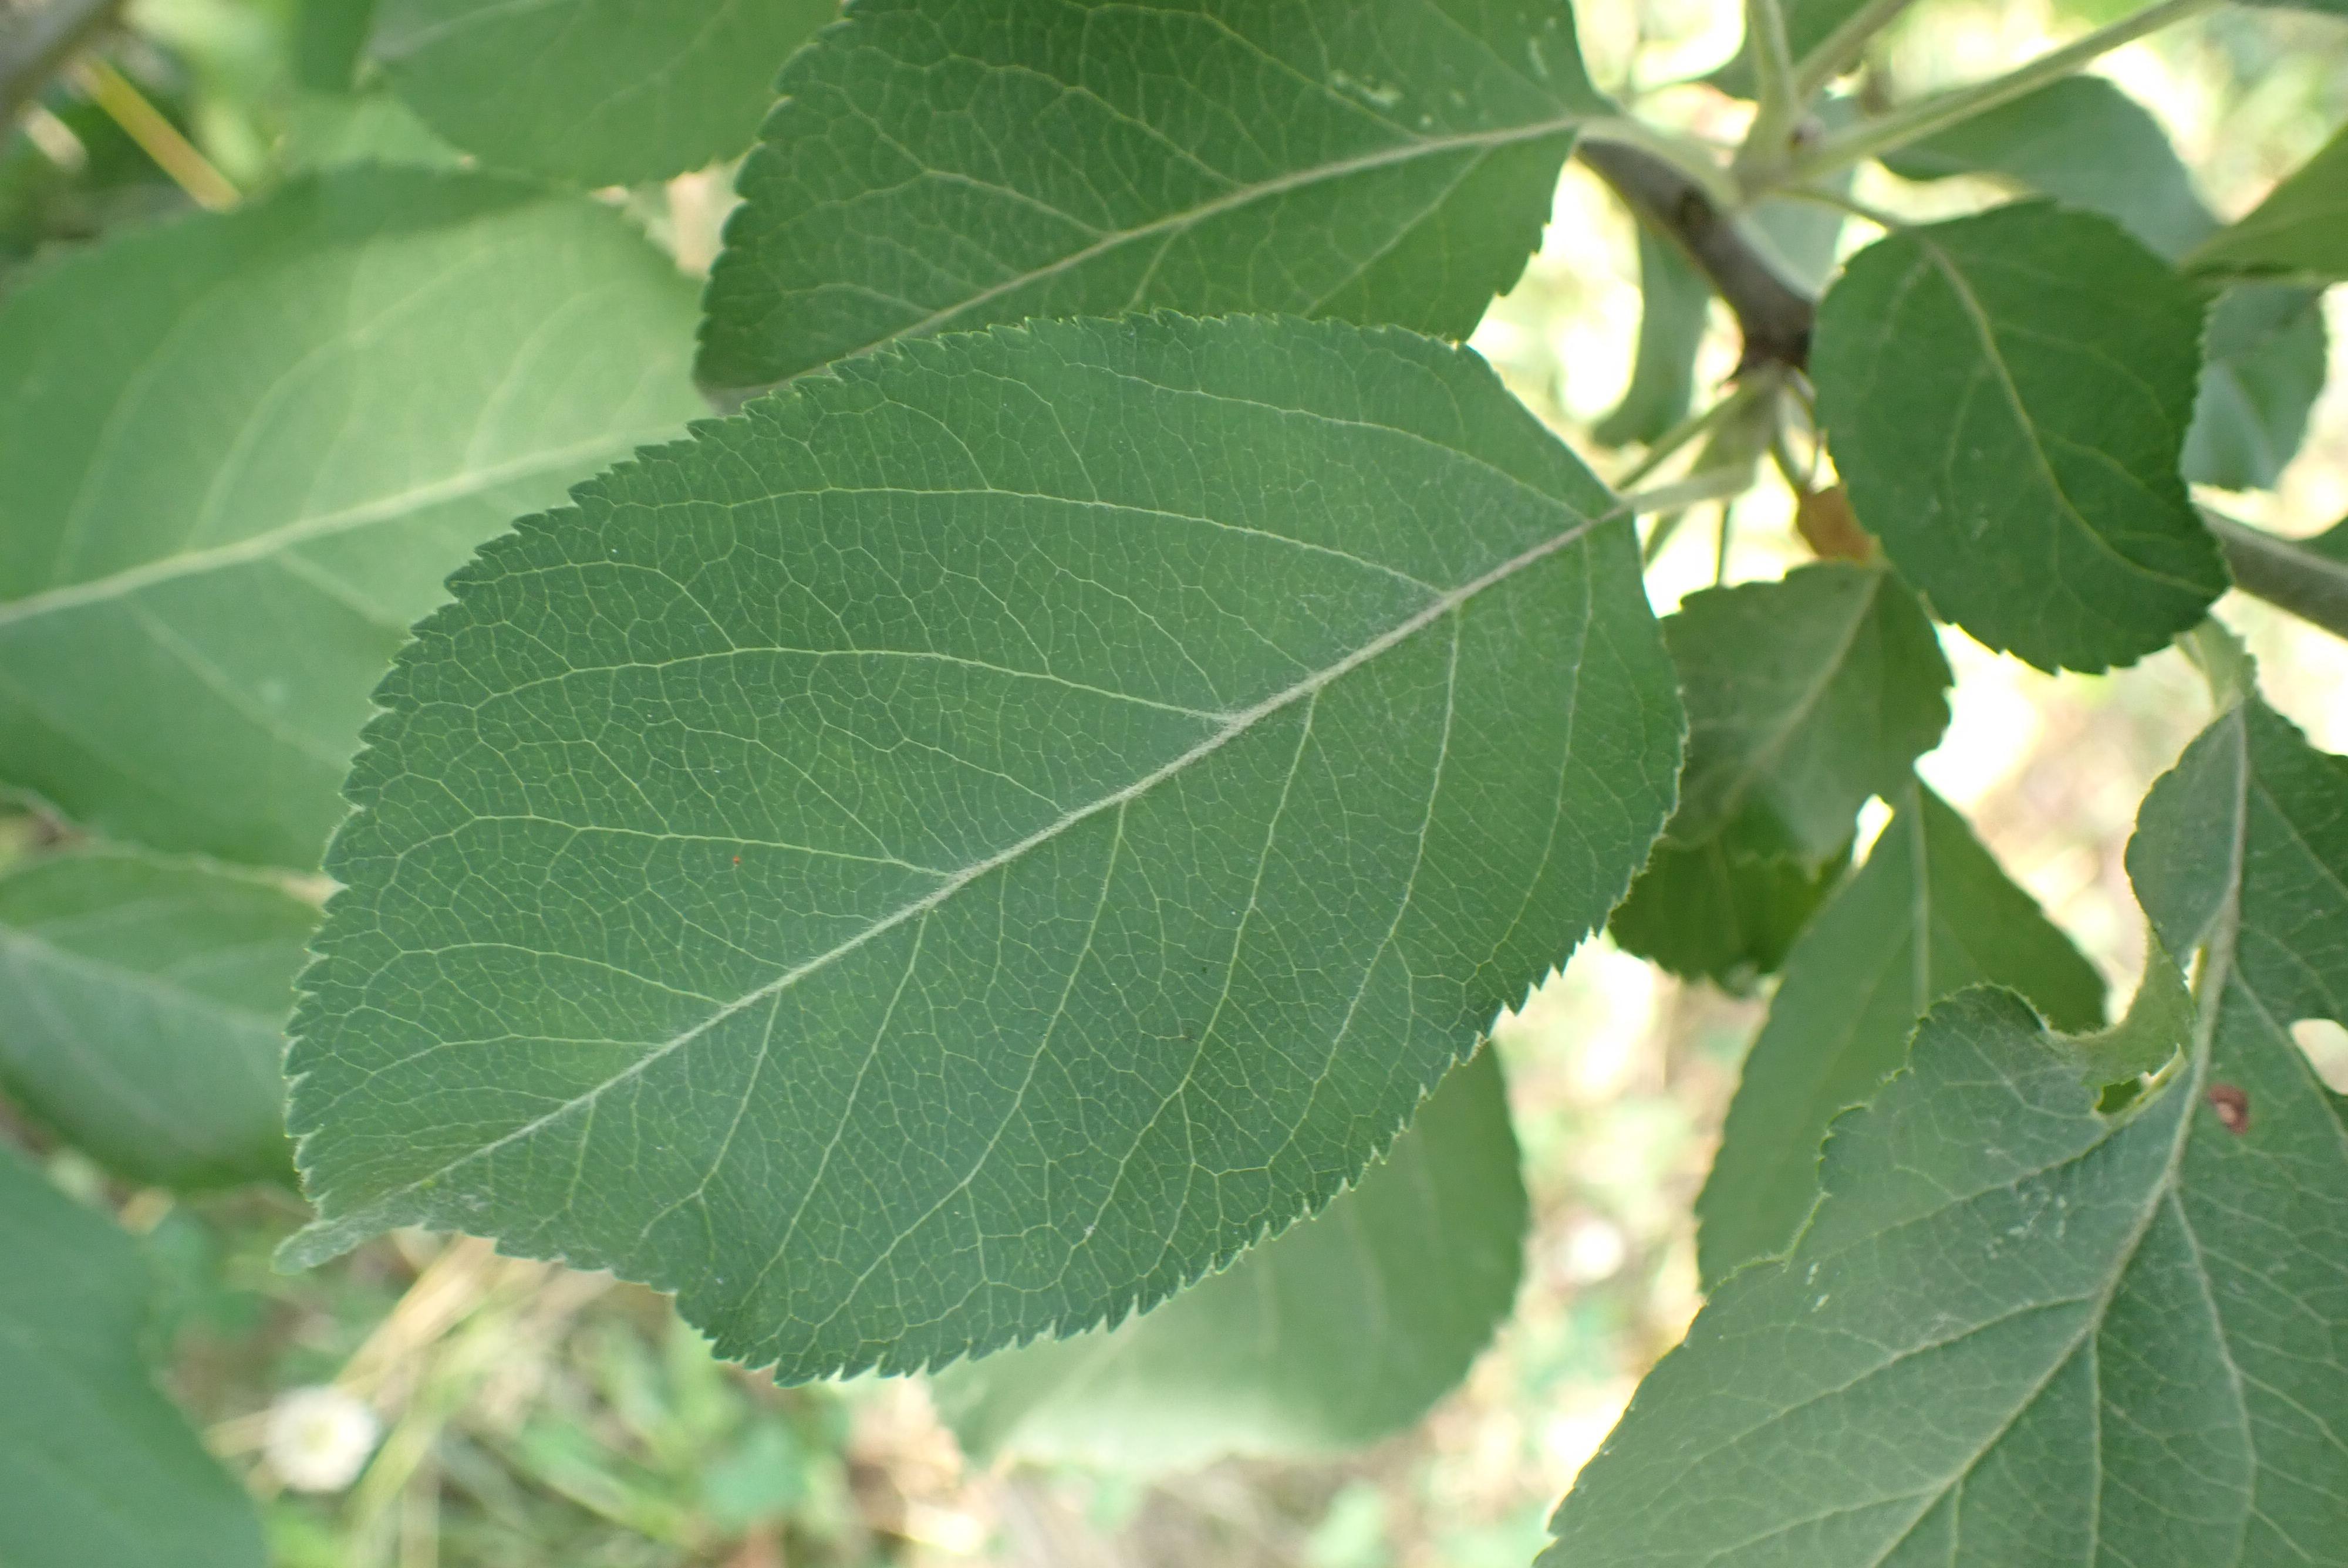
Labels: healthy